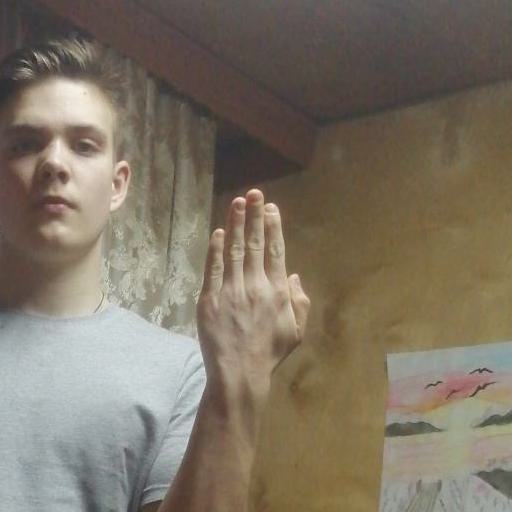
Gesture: stop_inverted